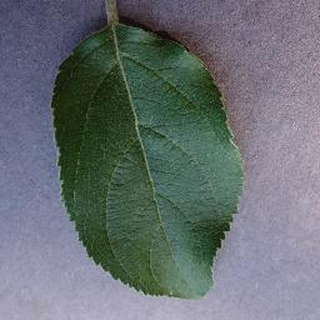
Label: healthy_apple